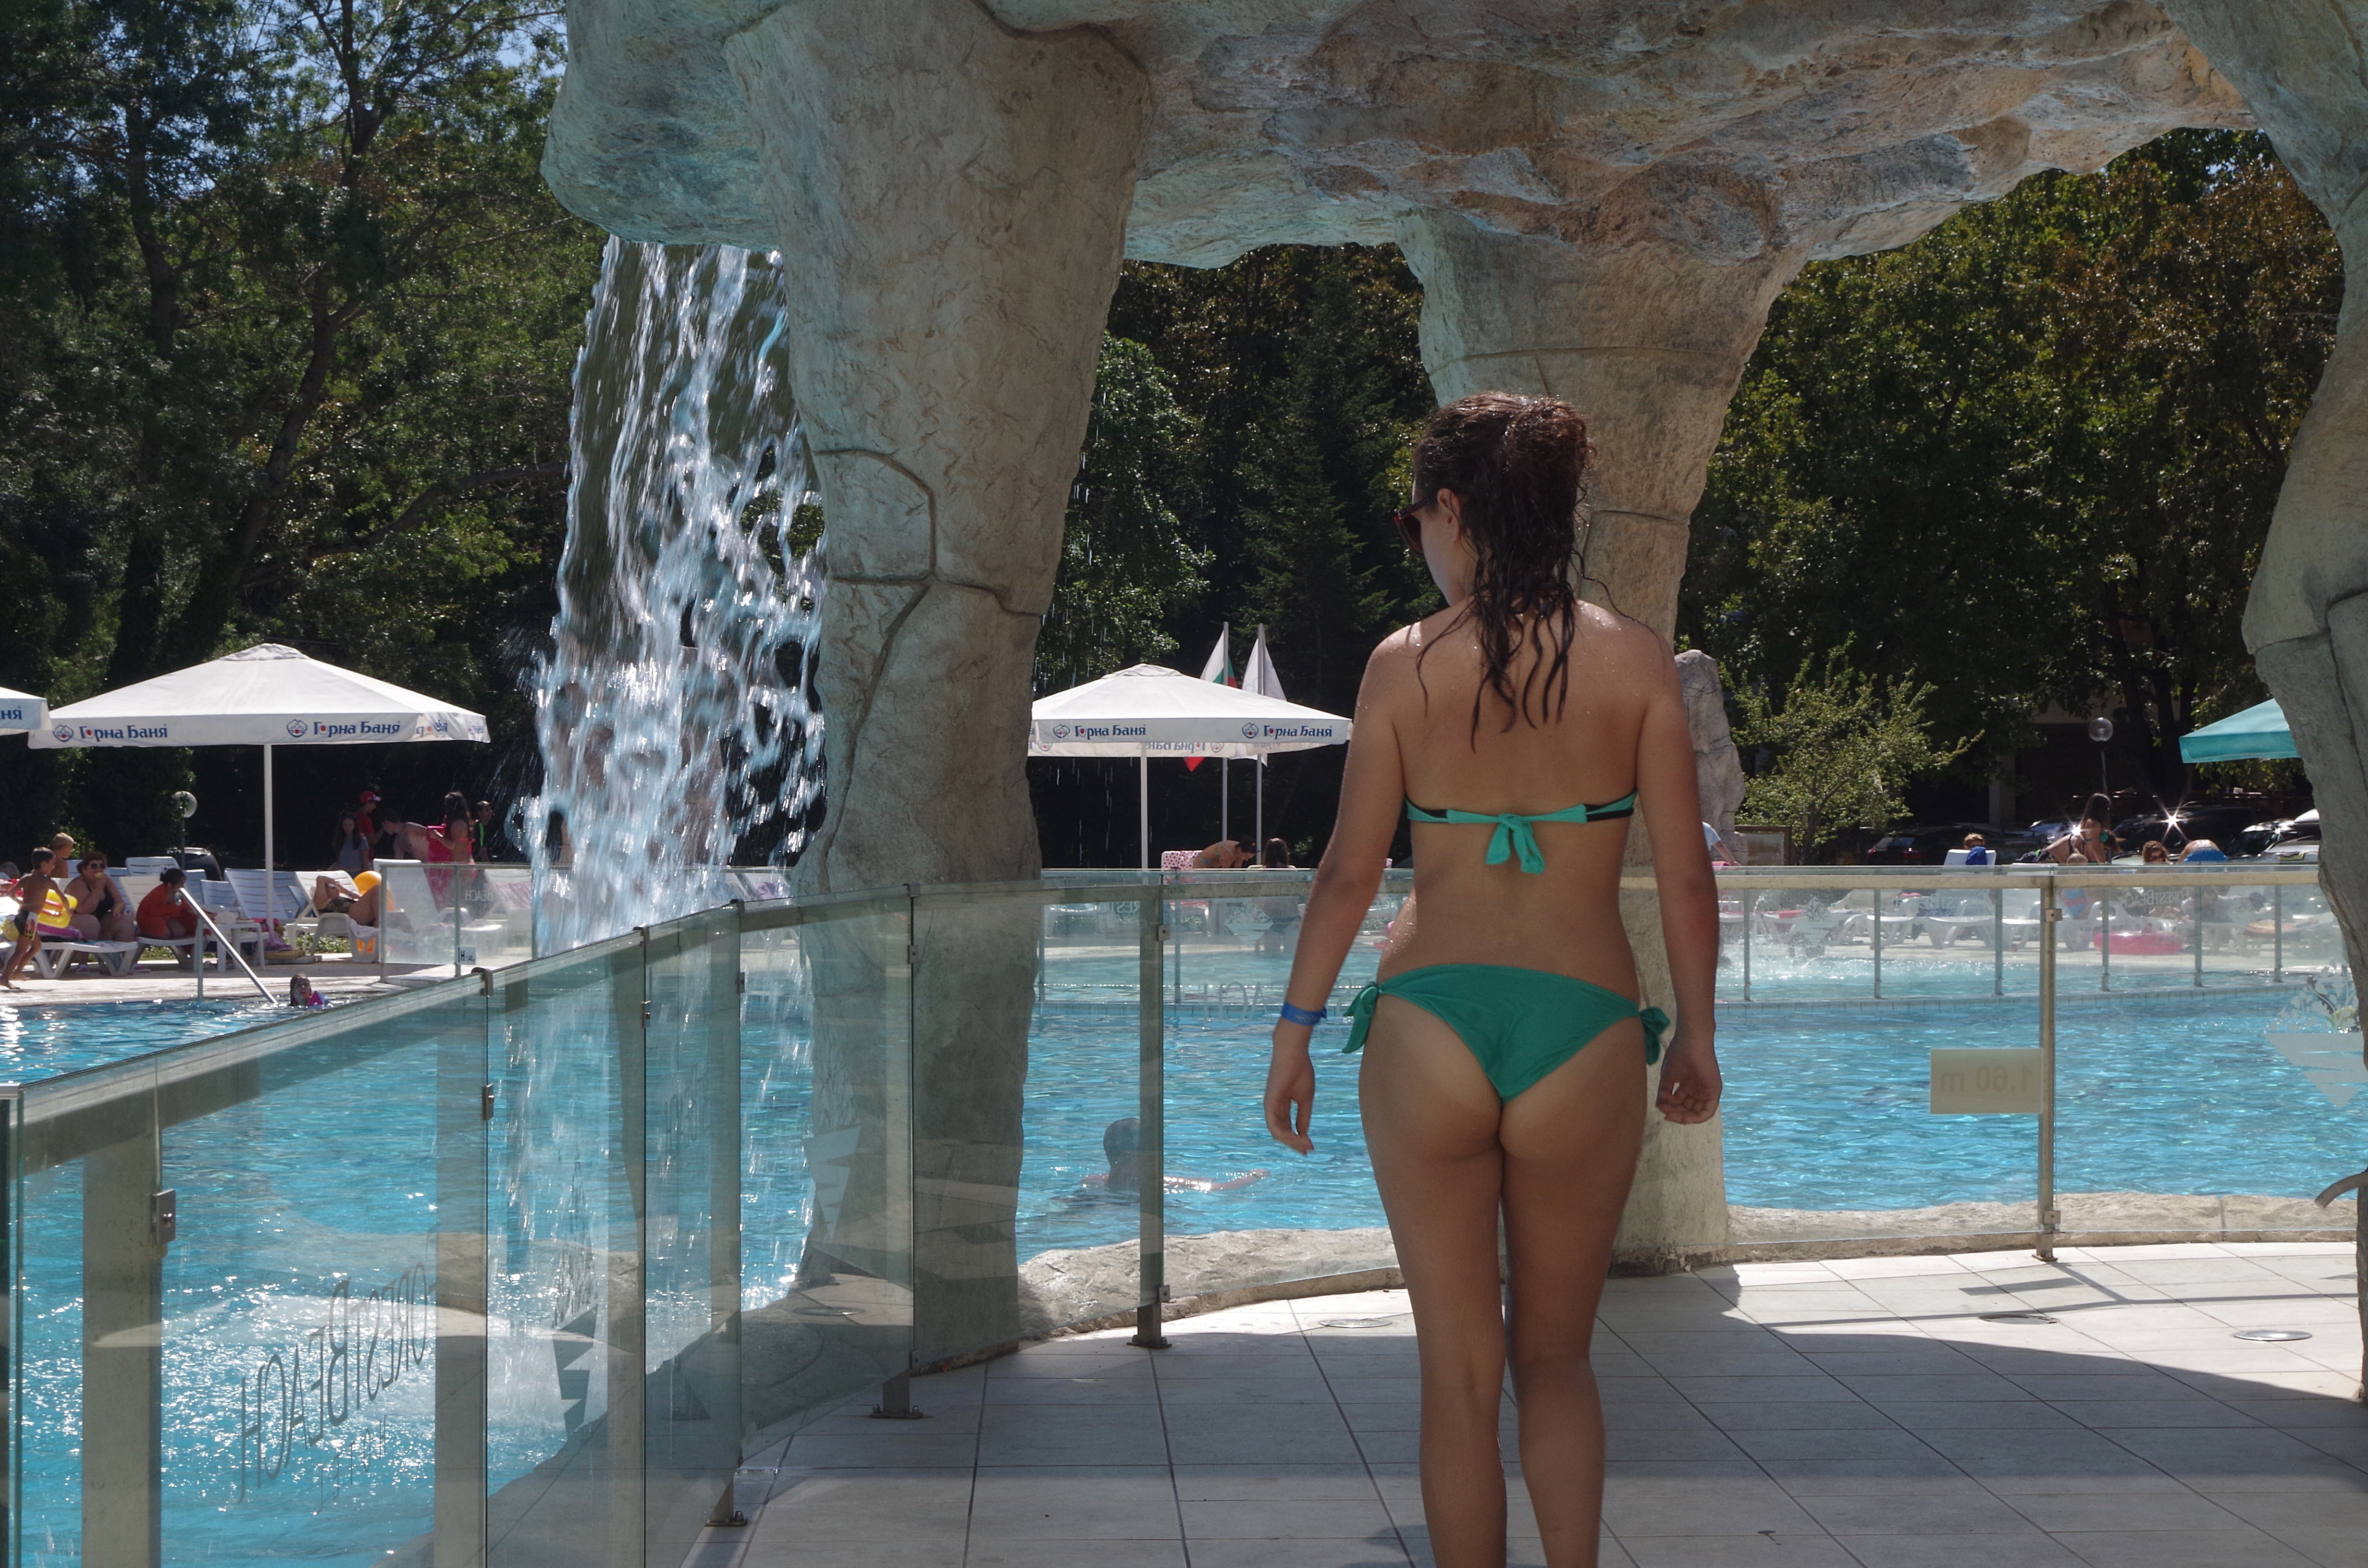
water, girl, vacation, pool, swimming pool, clothing, tourism, leisure, heat, water park, back view